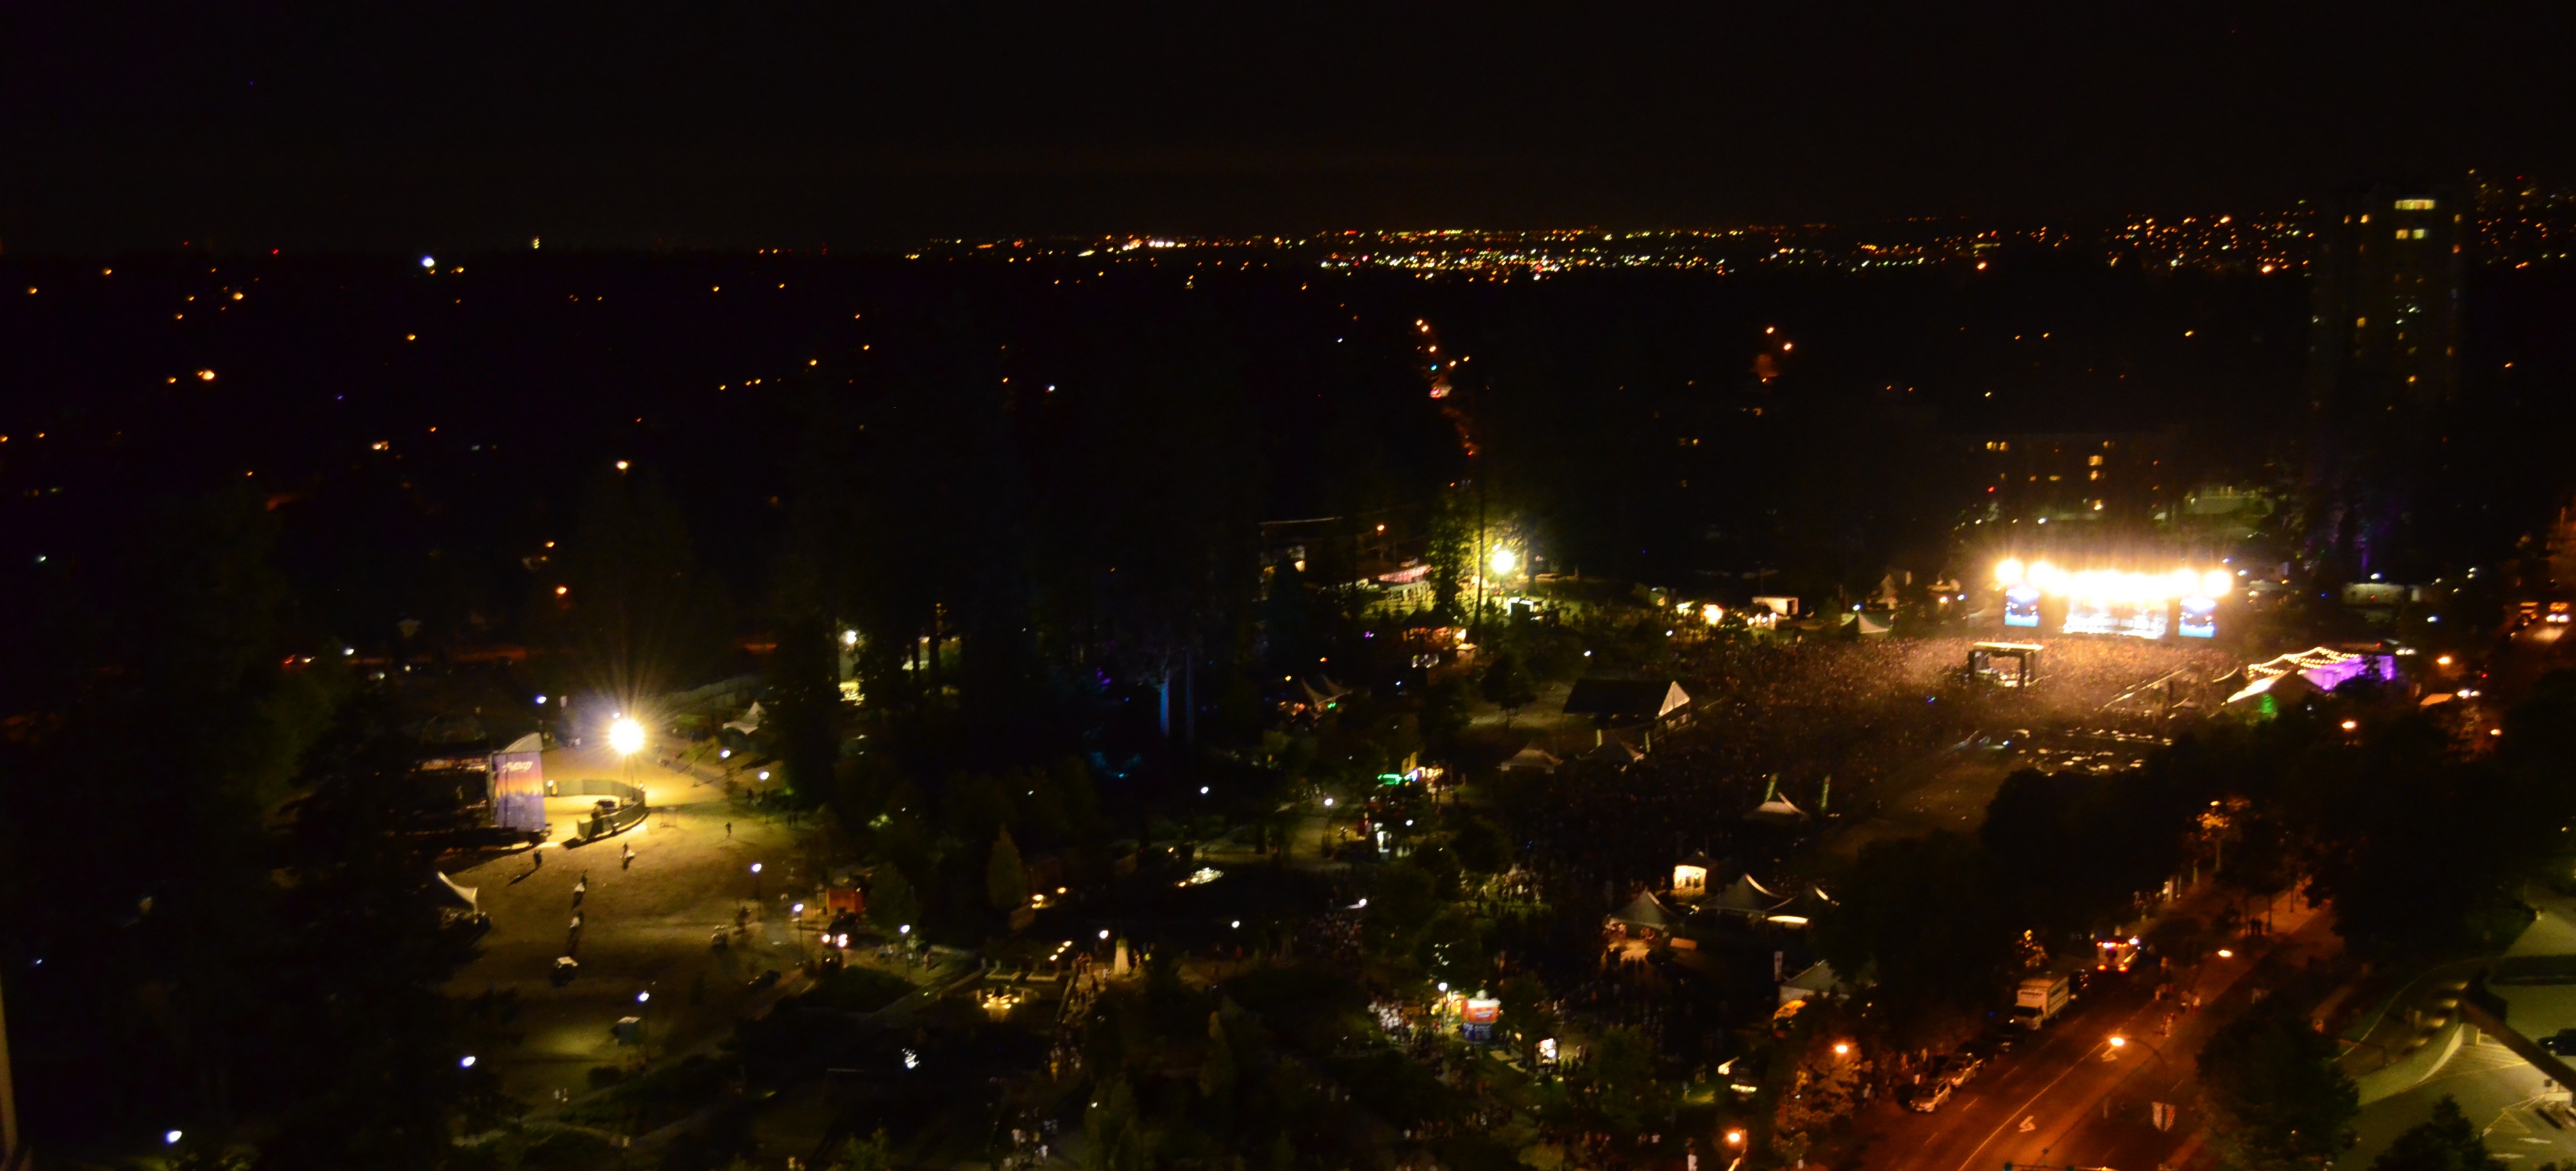
light, night, sunlight, evening, darkness, midnight, atmosphere of earth